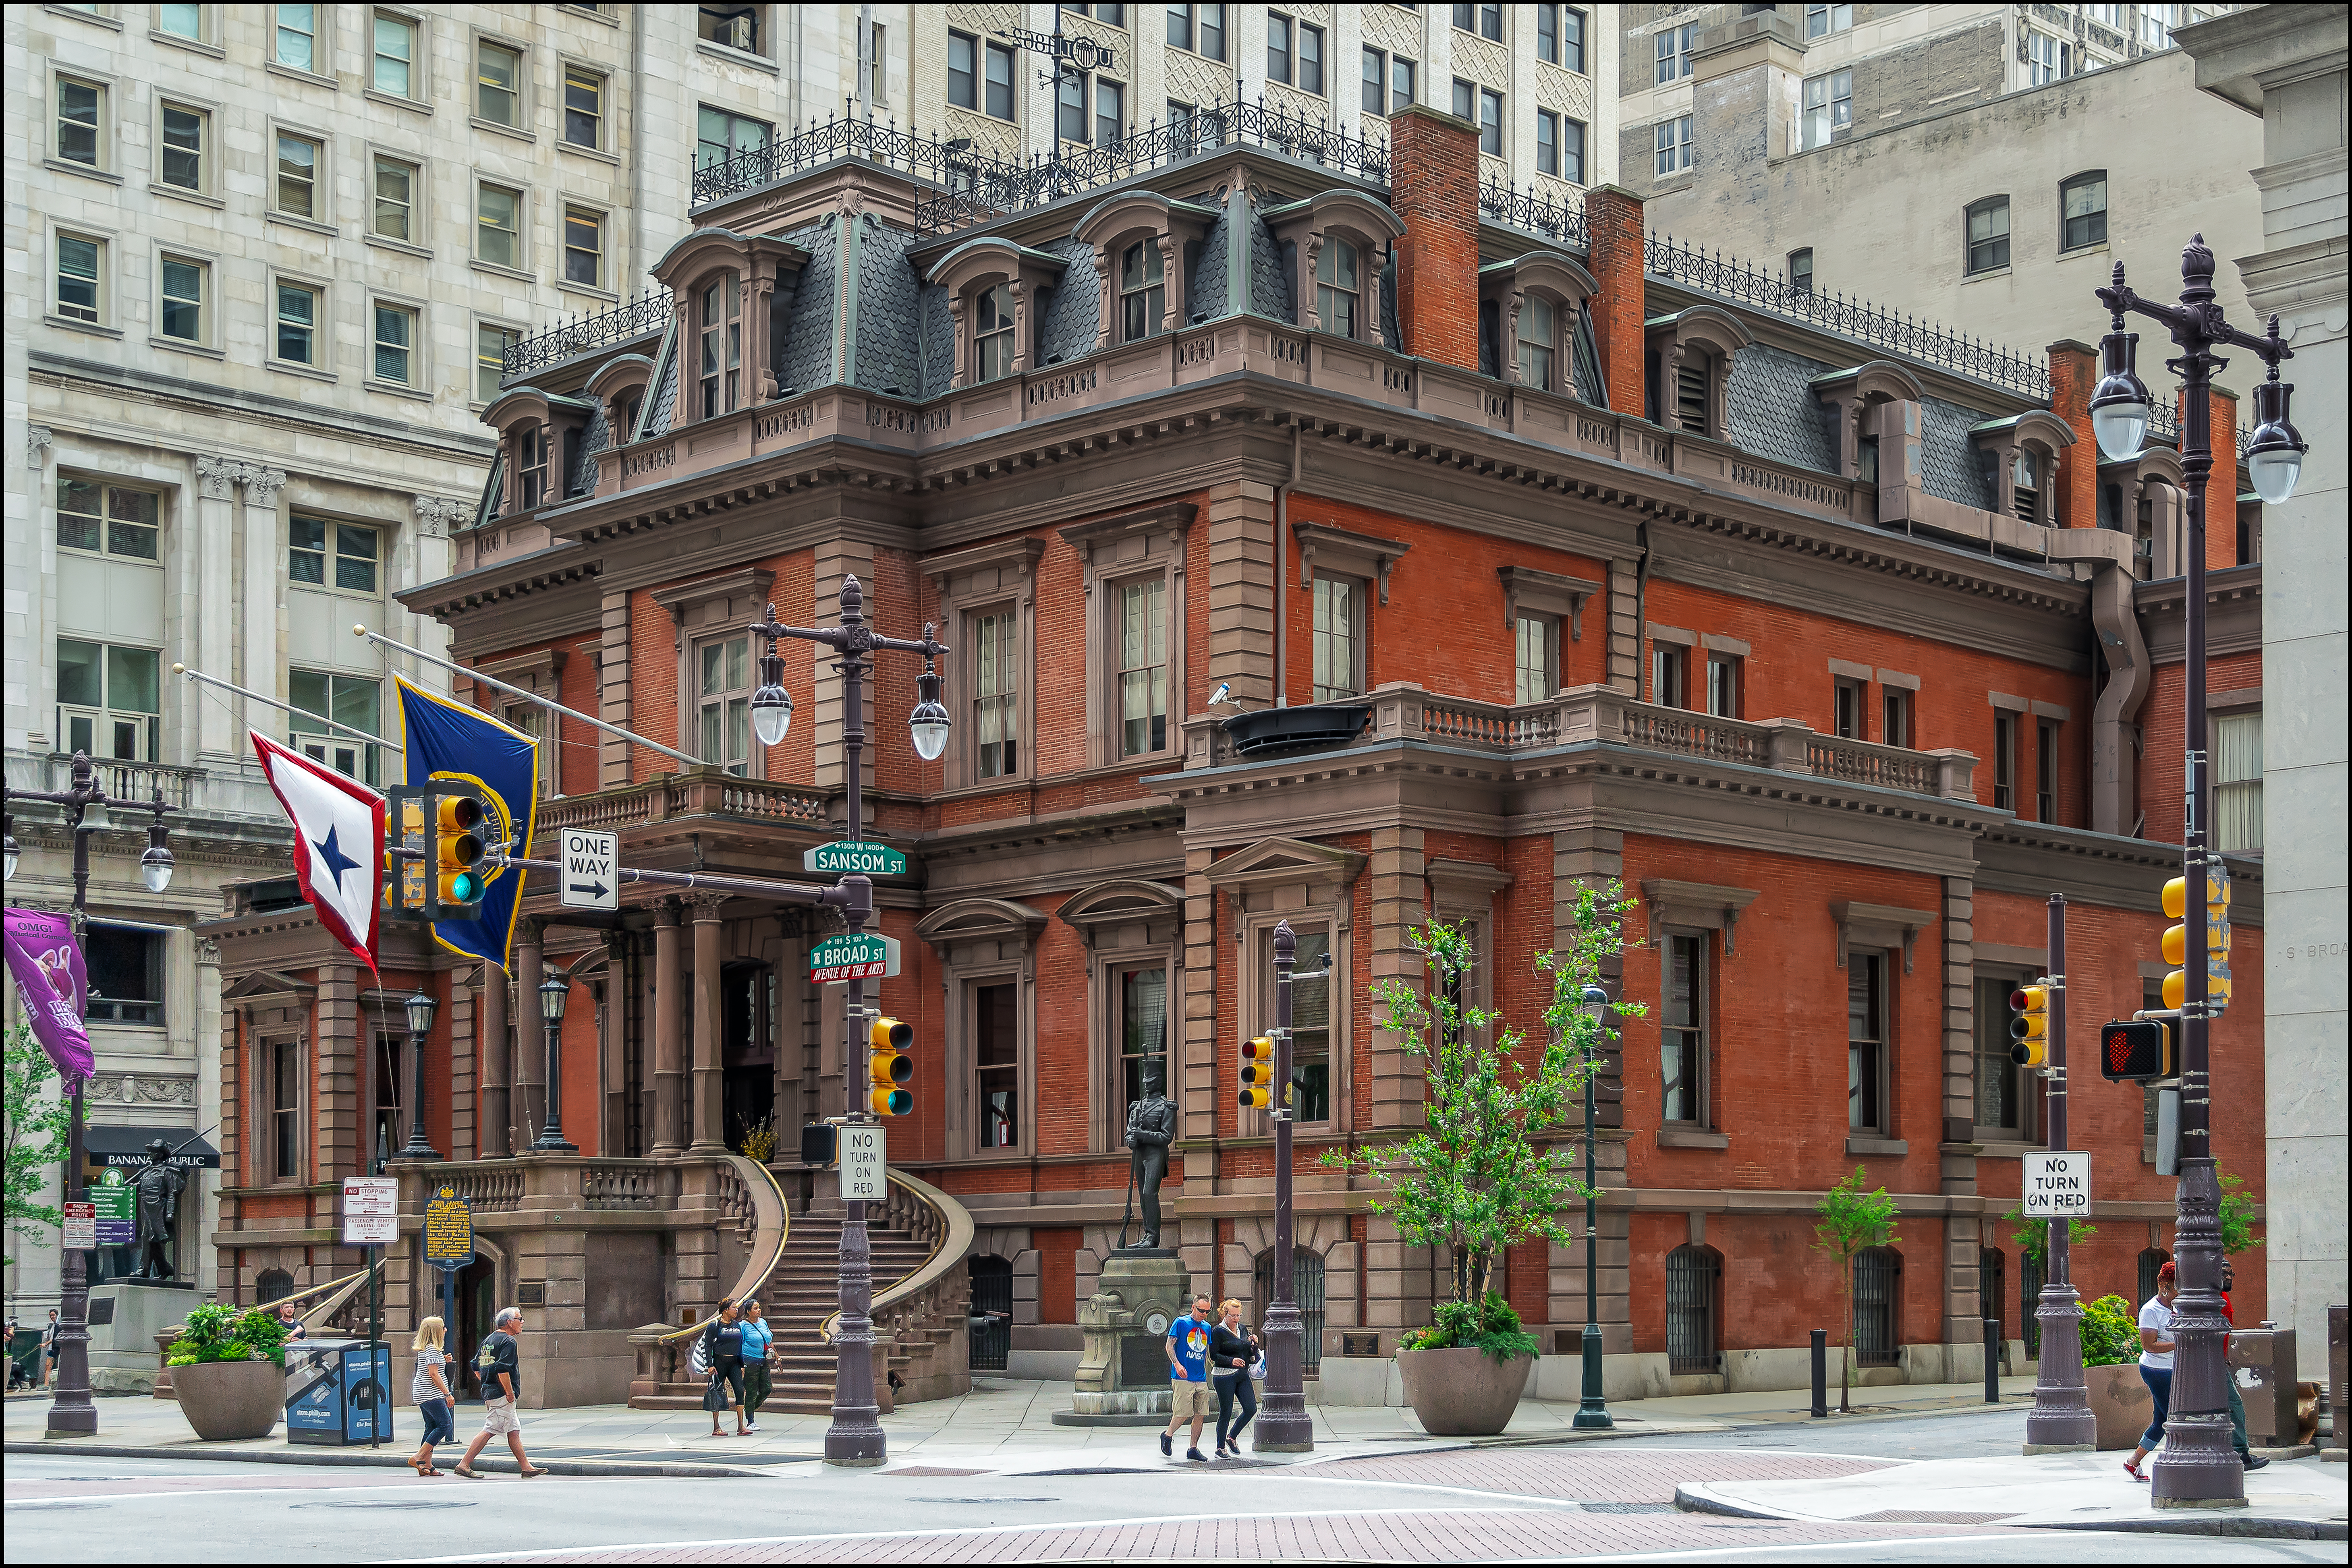
geotagged, Midtown Village, pennsylvania, philadelphia, united states, usa, america, American City, architecture, buildings, city, city life, city scene, cityscape, Commonwealth of Pennsylvania, day trip, destination, downtown, Downtown Life, Downtown Philadelphia, Downtown Philly, landmark, national historic landmark, pedestrians, people, Philadelphia County, Philadelphia PA, Philadelphia Pennsylvania, philly, Philly PA, PHL, signage, signs, sony, SONY a6500, SONY Alpha 6500, sony mirrorless, statue, street, street photography, street scene, The Union League of Philadelphia, tourist, tourist attraction, tourist destination, travel, Travel Philadelphia, Travel Photo, travel photography, US City, World Cities, building, town, neighbourhood, urban area, human settlement, metropolitan area, mixed use, facade, metropolis, house, classical architecture, pedestrian, road, condominium, urban design